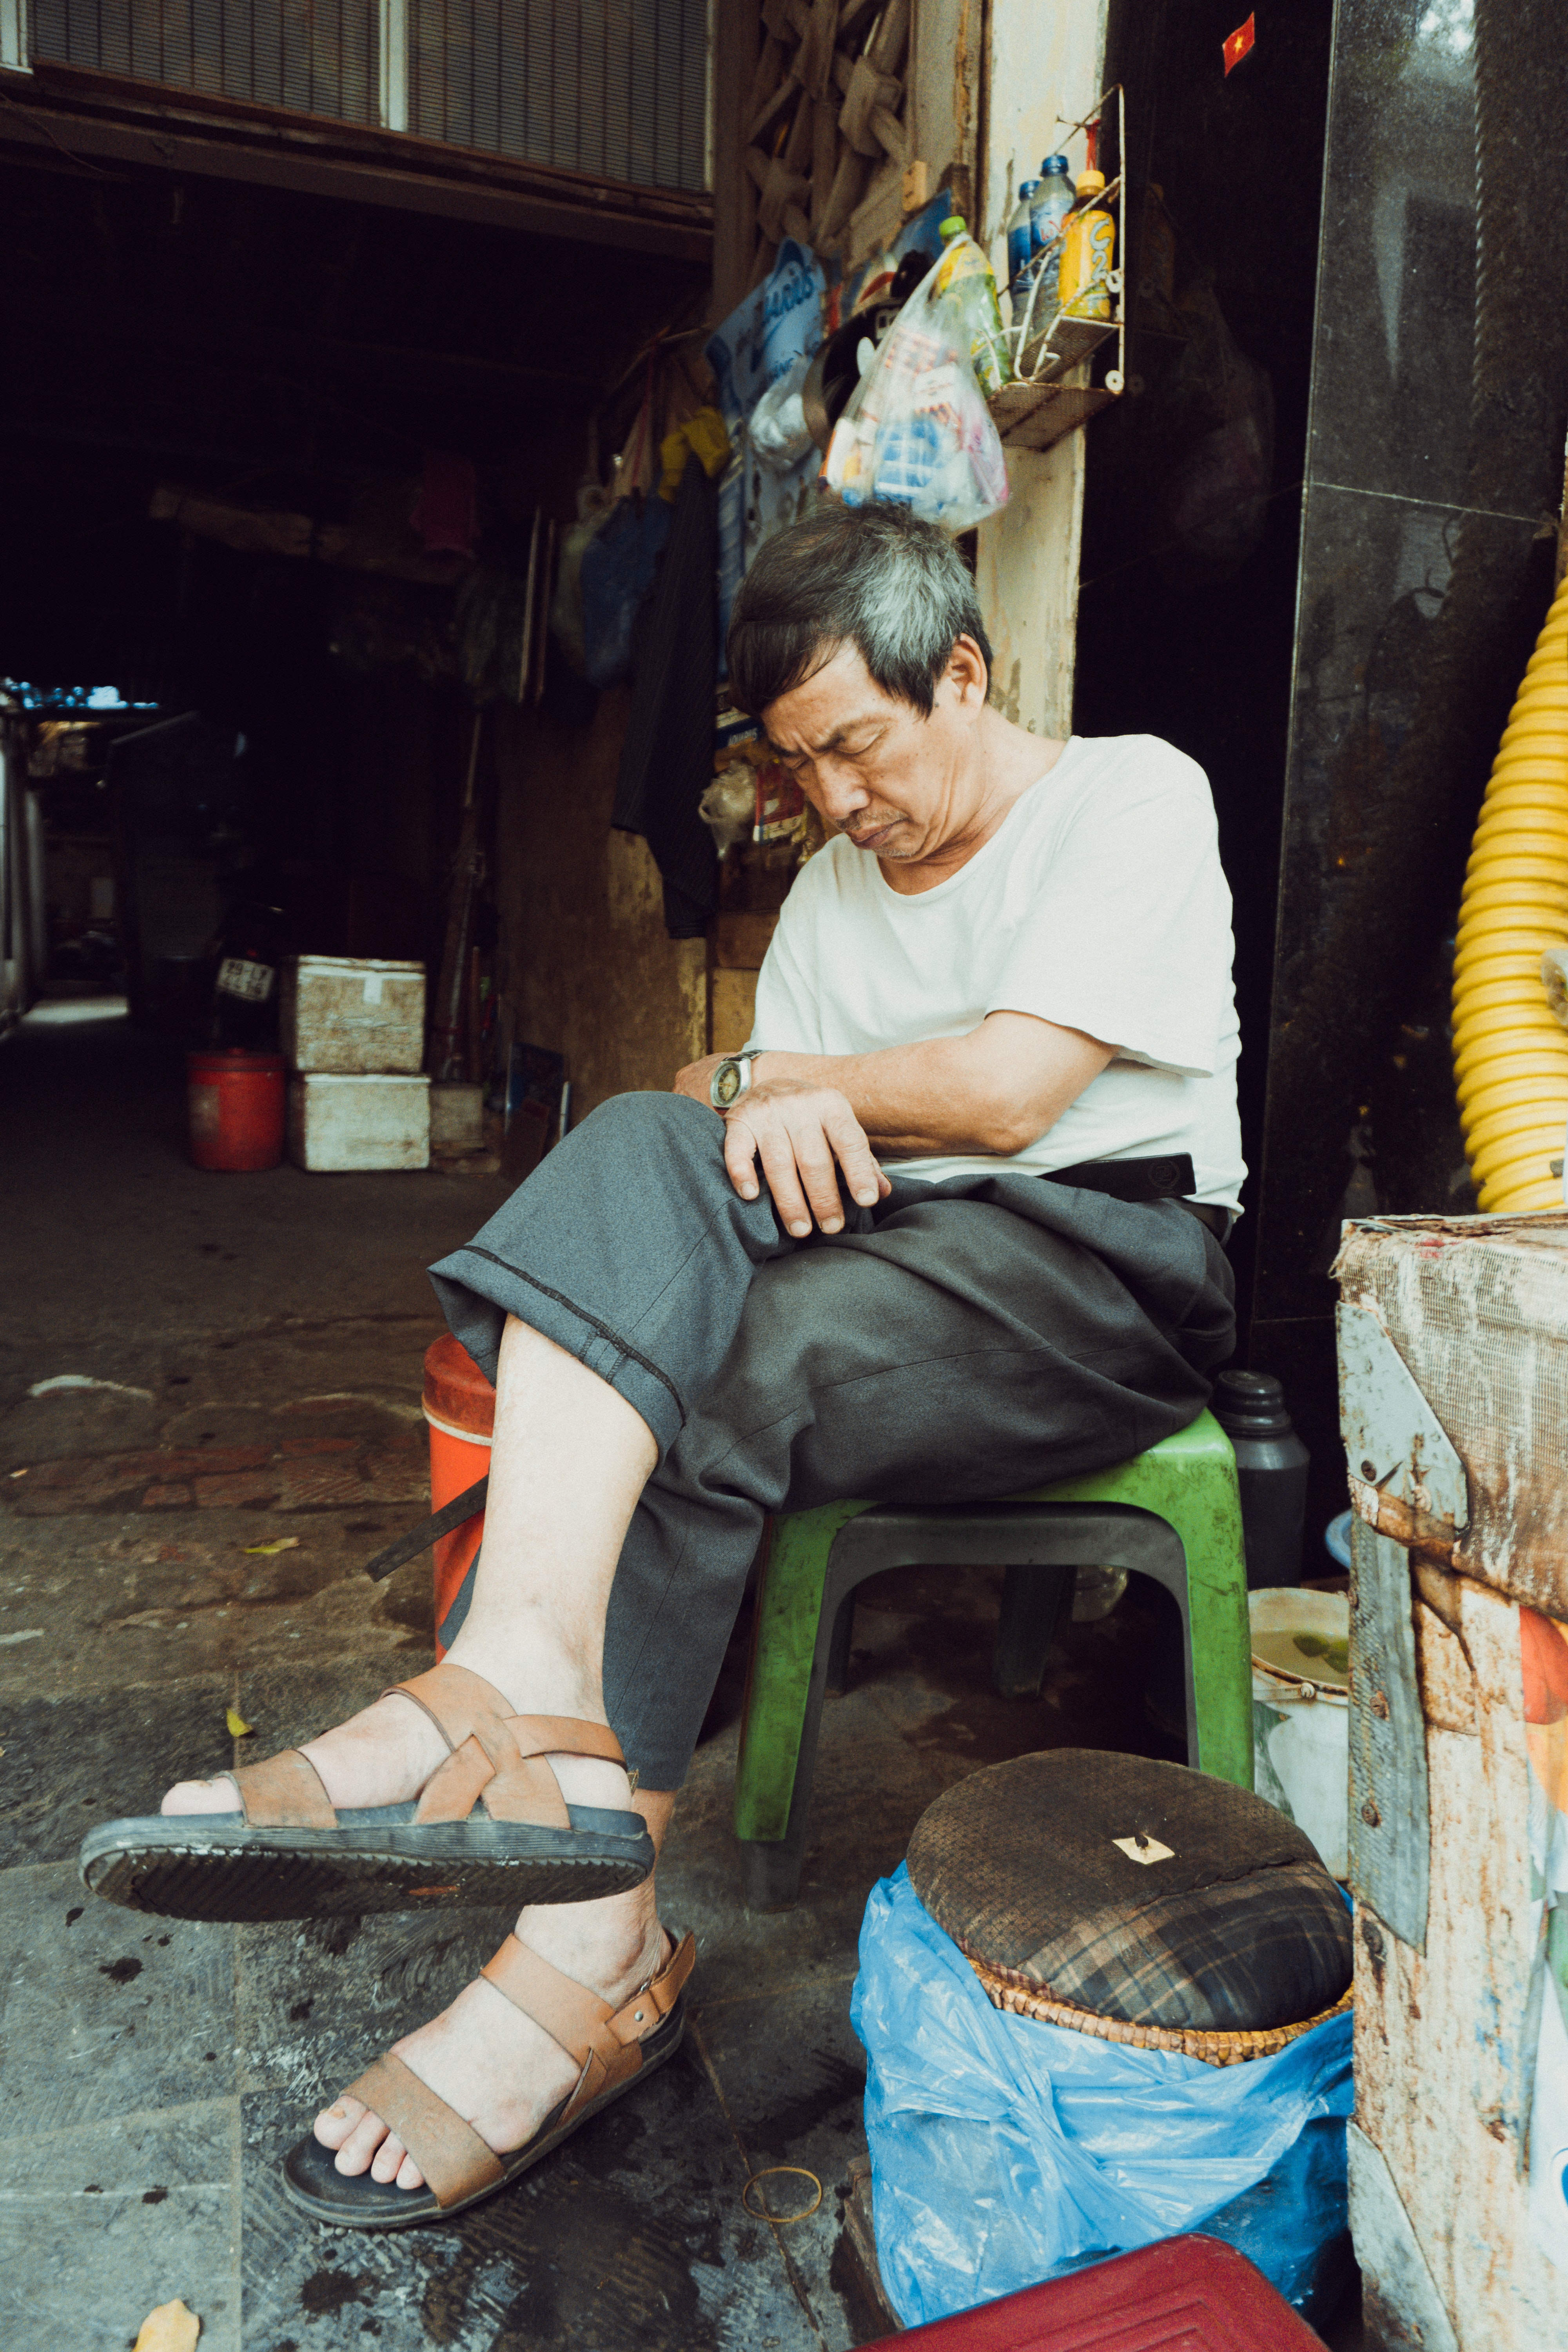
snapshot, sitting, human, leg, street, child, Tints and shades